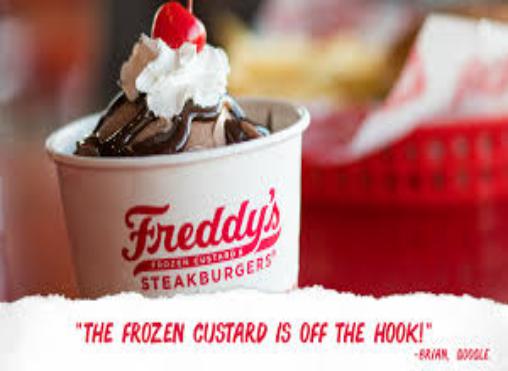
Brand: Freddy's Frozen Custard & Steakburgers
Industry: Food